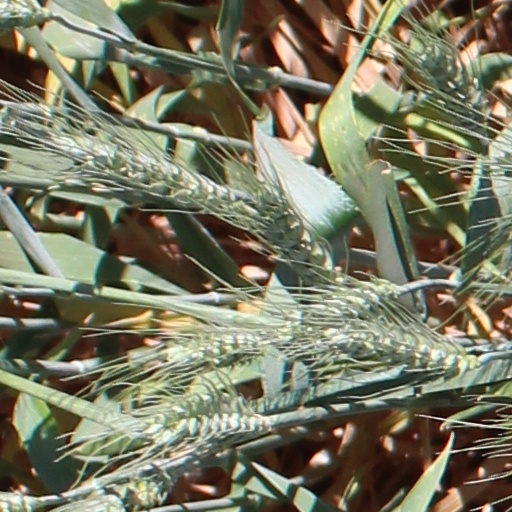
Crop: wheat